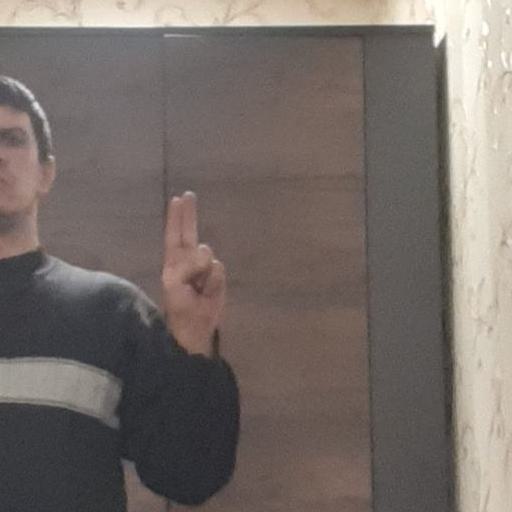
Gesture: two_up